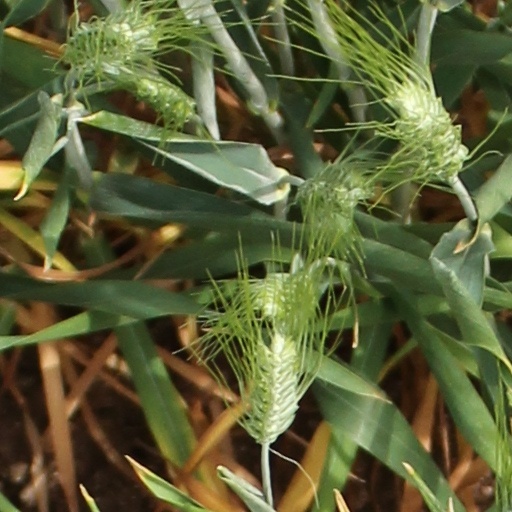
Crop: wheat